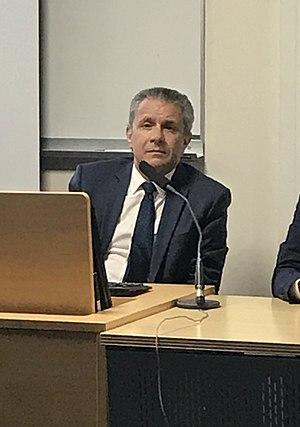
Abdelaziz Rassâa, ingénieur, diplomate et homme politique tunisien, en conférence à Sciences Po Paris, le 29 mars 2018. العربية: عبد العزيز الرصاع، مهندس ودبلوماسي وسياسي تونسي، أثناء محاضرة في كلية العلوم السياسية بباريس، في 29 مارس 2018.
Abdelaziz Rassâa, né le 22 octobre 1957 à Tunis, est un ingénieur, diplomate et homme politique tunisien. Il est ministre de l'Industrie et de la Technologie du 7 mars au 24 décembre 2011 au sein du gouvernement de Béji Caïd Essebsi et ambassadeur de Tunisie en France du 6 janvier 2017 au 23 novembre 2019.
L'ambassade de Tunisie en France est la représentation diplomatique de la République tunisienne auprès de la République française. Elle est située 25 rue Barbet-de-Jouy, dans le 7ᵉ arrondissement de Paris, la capitale du pays.
Le ministère de l'Industrie est un ministère tunisien chargé du secteur industriel.
Le gouvernement Béji Caïd Essebsi est le gouvernement transitoire tunisien en place le 27 février 2011, à la suite de la démission du Premier ministre Mohamed Ghannouchi et à la nomination de l'ancien ministre Béji Caïd Essebsi pour le remplacer. Certains ministres démissionnent mais l'essentiel conservent leurs postes en attendant la composition définitive annoncée le 7 mars.